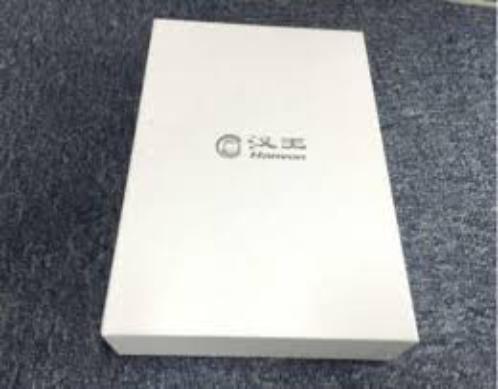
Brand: hanvon
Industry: Electronic